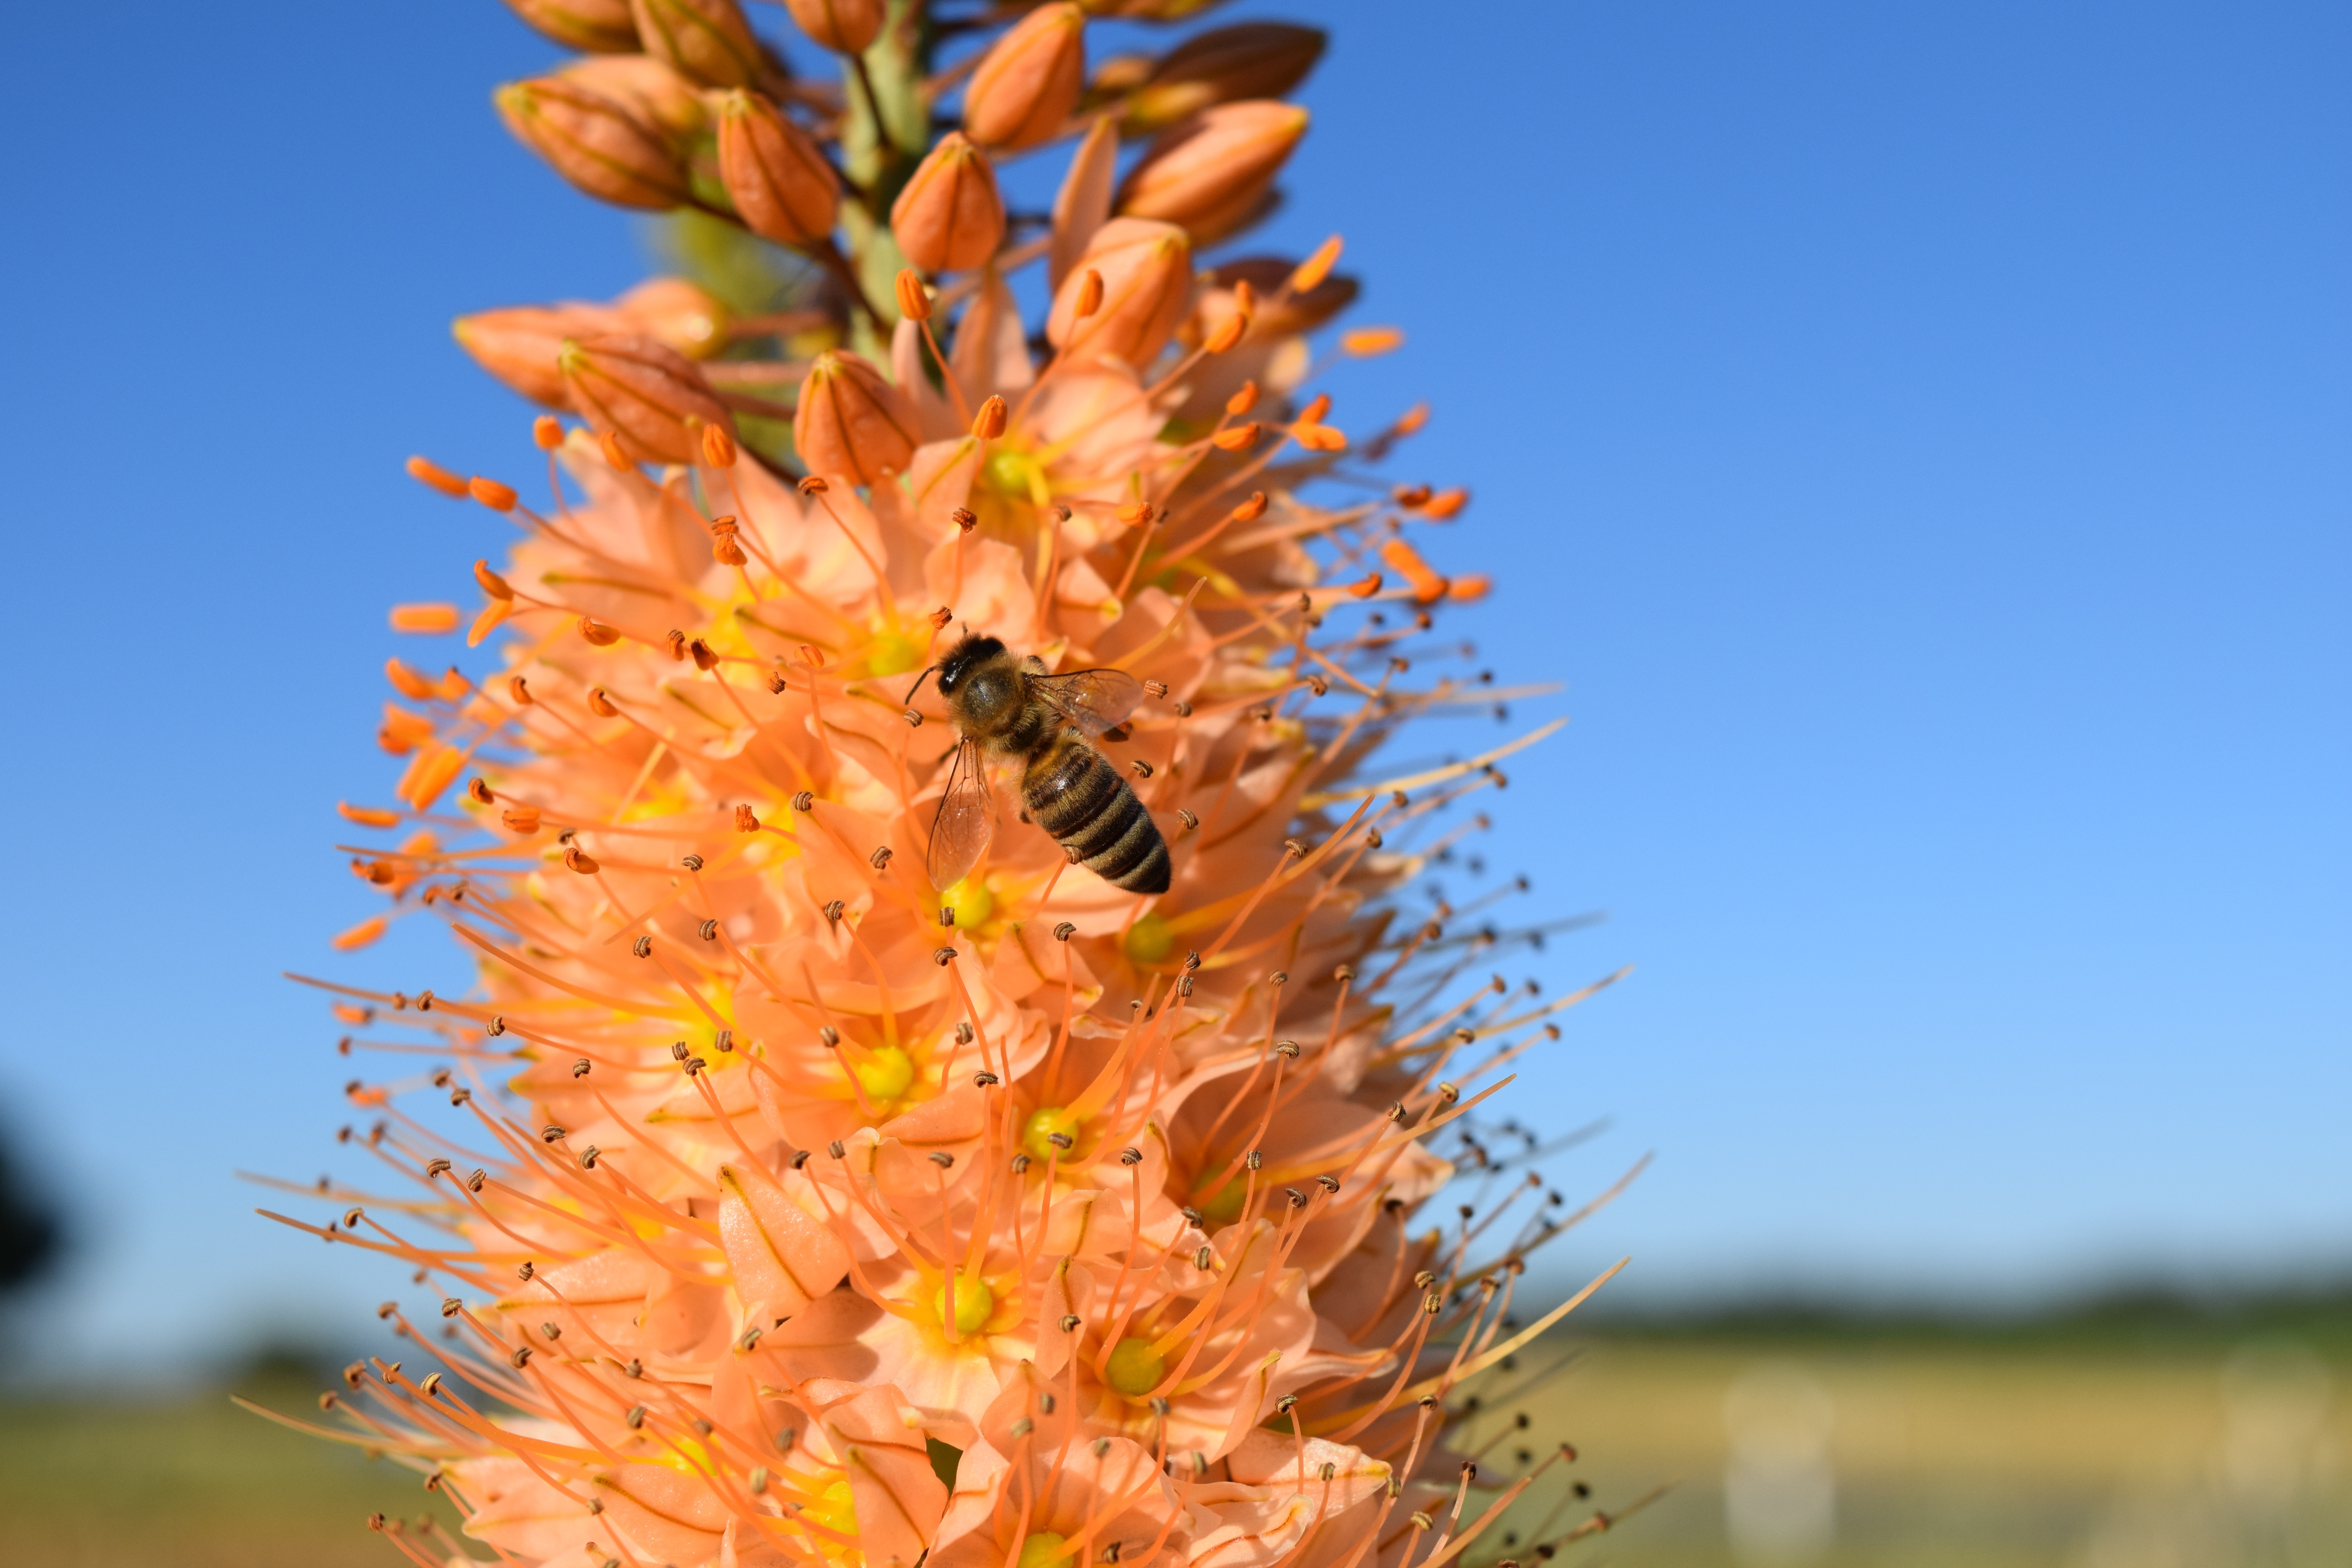
tree, blossom, plant, leaf, flower, bloom, summer, orange, pollen, food, autumn, botany, flora, wildflower, bee, collect, macro photography, flowering plant, fertilize, torch lily, eremurus, desert wandering, columnar bloom, steppe candle, land plant